Amy Chua

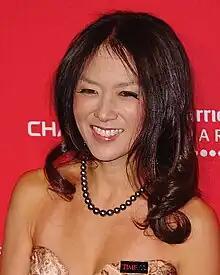
Chua in April 2012

Amy Lynn Chua (Chinese: 蔡美儿; born October 26, 1962), also known as "the Tiger Mom", is an American legal scholar, corporate lawyer, and writer. She is the John M. Duff Jr. Professor of Law at Yale Law School with an expertise in international business transactions, law and development, ethnic conflict, and globalization. She joined the Yale faculty in 2001 after teaching at Duke Law School for seven years. Prior to teaching, she was a corporate law associate at Cleary, Gottlieb, Steen & Hamilton.